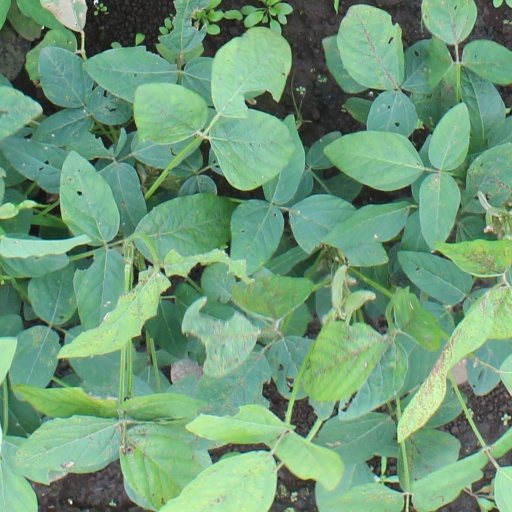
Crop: soybean